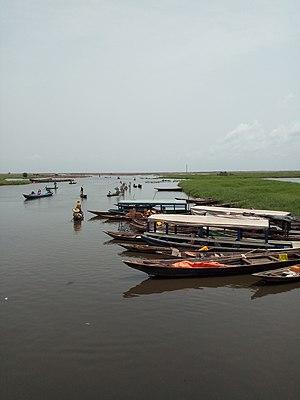
vaste étendue d'eau au Bénin qui relie la commune d'Abomey Calavi et la commune de Sô -Ava. ce lac permet au Bénin de bénéficier d'un village touristique (Ganvier) où les maison son construite sur la surface de l'eau This is an image with the theme ""Africa on the Move or Transport"" from: Benin"
Le lac Nokoué est un lac situé au sud du Bénin. Il mesure 20 km de large et 11 km de long, et couvre une superficie de 4 900 ha. Le lac est partiellement alimenté par les fleuves Ouémé et Sô, qui drainent vers le lac les sédiments de la région.